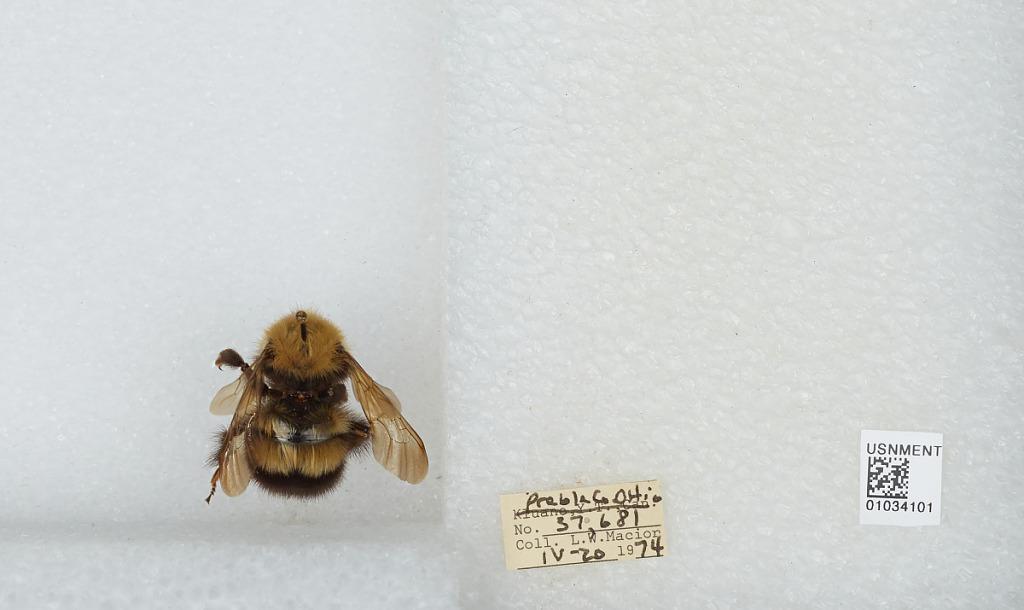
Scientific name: Bombus (Pyrobombus) perplexus Cresson
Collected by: L. Macior
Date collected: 1974-4-20
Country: United States
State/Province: Ohio
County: Preble
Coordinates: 39.7778, -84.6897